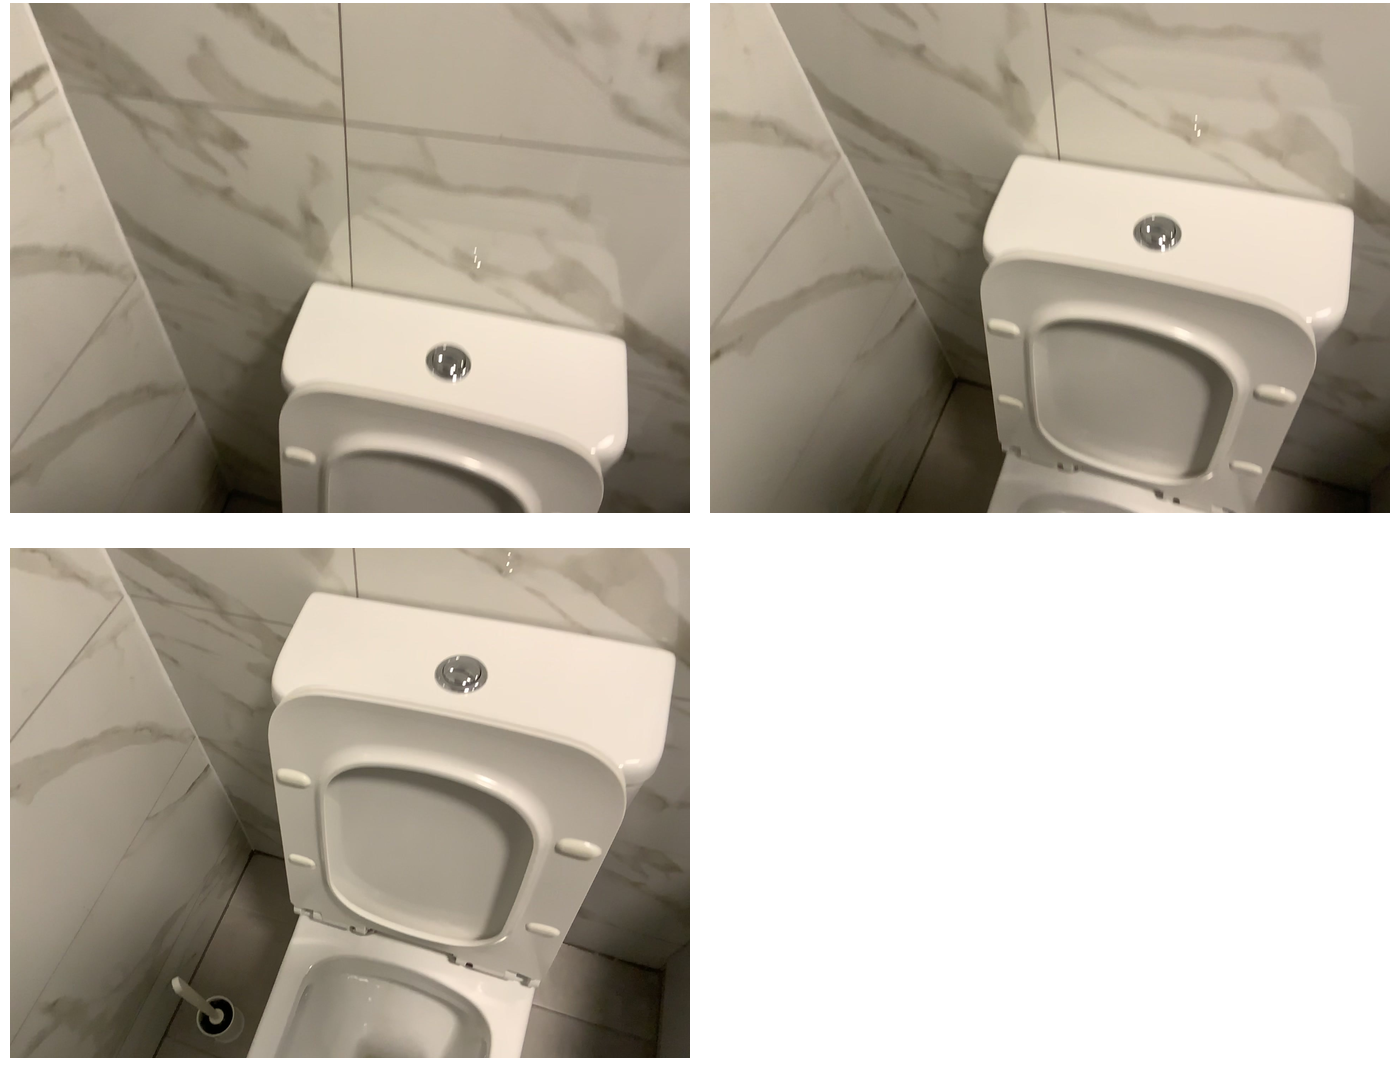Task instruction: Flush the toilet.
Answer: {"task_instruction": "Flush the toilet.", "nodes": ["button", "toilet"], "edges": [{"functional_relationship": "control", "object1": "button", "object2": "toilet", "spatial_relations": ["higher_than", "behind"], "is_touching": true}], "action_type": "open", "function_type": "special_function"}